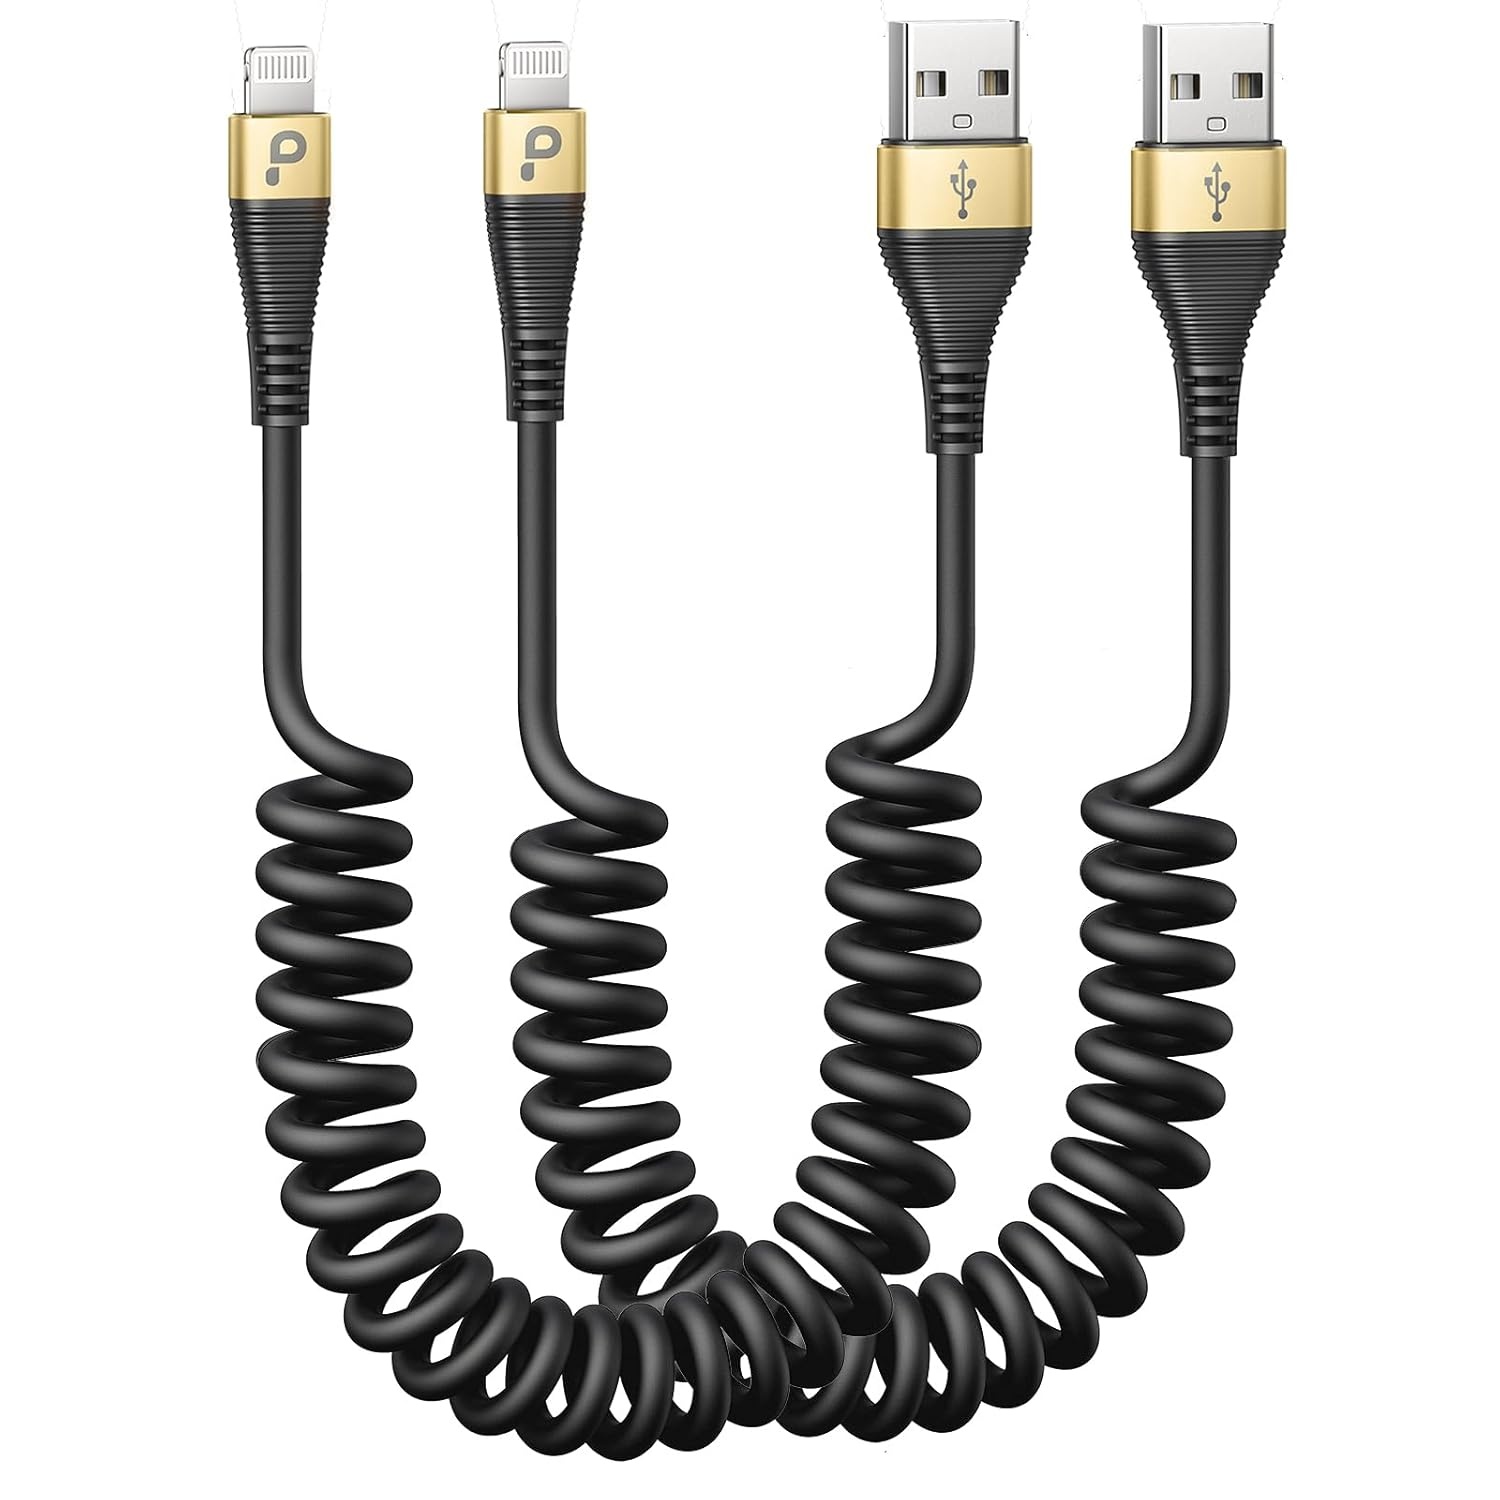
iPhone Charger Cable for Car, 2 Pack 5FT [Apple MFi Certified] Coiled Lightning Cable iPhone Charger Cord Compatible with iPhone 14/13/12/11 Pro Max/XS MAX/XR/XS/8/iPad/iPod/CarPlay-Gold
Overview Brand : PRAKIE Connector Type : USB Type A Cable Type : Lightning Compatible Devices : iPhone 14/ 14 pro Max /14 pro/14 Plus, iPhone 13 Pro Max/13 Pro/13 Mini, iPhone 12 Pro Max/12 Pro/12 / 12 Mini, iPhone 11 Pro Max/11 Pro/11, iPhone XS Max/XS/ XR / X, iPhone 8 / 8 Plus, iPhone 7/7 Plus, iPhone 6S Plus/6S/6 Plus/ 6, iPhone 5S/5C/5/SE, iPad/AirPods and more iPhone 14/ 14 pro Max /14 pro/14 Plus, iPhone 13 Pro Max/13 Pro/13 Mini, iPhone 12 Pro Max/12 Pro/12 / 12 Mini, iPhone 11 Pro Max/11 Pro/11, iPhone XS Max/XS/ XR / X, iPhone 8 / 8 Plus, iPhon… See more Special Feature : Fast Charging About this item 【Coiled Lightning Cable Made for Car】 The iPhone charger cord stretchable design, no tangle, no knot, stretch freely, does not take up space. The iPhone charging cable is made of upgraded high quality PU material, which is flexible, easy to stretch, effortless, quick to rebound and not easily deformed. 【MFI Certified iPhone Cable】 This iPhone charger cable has a built-in MFI certified chip.Apple Mfi certified coiled lightning cable, 100% compatible with iPhone. Support all iOS versions, no warning message pops up. Ensures your Lightning device can transfer and charge data safely and quickly.Provides security for your device. 【Safe iPhone Charger Fast Charging and Data Sync】 The high purity and thicker copper cable ensures faster and more stable charging, which has a positive effect on the battery life of your mobile iPhone. The retractable iPhone charger can support fast charging up to 2.4A. It also supports data transfer speeds of up to 480Mbps, making it easy to transfer music, photos, videos and files in seconds. 【Perfectly Compatible with Apple Devices】 Compatible with iPhone 14/ 14 pro Max /14 pro/14 Plus, iPhone 13 Pro Max/13 Pro/13 Mini, iPhone 12 Pro Max/12 Pro/12 / 12 Mini, iPhone 11 Pro Max/11 Pro/11, iPhone XS Max/XS/ XR / X, iPhone 8 / 8 Plus, iPhone 7/7 Plus, iPhone 6S Plus/6S/6 Plus/ 6, iPhone 5S/5C/5/SE, iPad/AirPods and more.Also compatible with CarPlay.The Apple CarPlay cable connection is stable, so please feel free to use it. 【Multi-Application iPhone Cord】 The 3ft elastic coiled lightning cable is designed to stretch from 1 foot to 3 feet and up to 4 feet. The 5ft elastic coiled lightning cable is designed to stretch from 2 foot to 5 feet and up to 6 feet. Stretches easily and effortlessly. Convenient for charging your devices in the bedroom, on the sofa, in the office, while travelling, even if you're sitting in the back seat of the car. Easy to use for different occasions, perfect for your different needs. 【What You Get】 2 Pack 5ft short iPhone charging cable (coiled lightning charger cable). 【Quality Service】 High quality product quality assurance, please use with confidence. Note: If you are experience problems with the CarPlay function, please try to re-plug the coiled iPhone charger cable for car, revere we the lightning plug before connecting to CarPlay.If you have any further questions, please feel free to contact us. We'll be happy to help you.
Brand: PRAKIE
Category: Electronics > Electronics Accessories > Cables > Storage & Data Transfer Cables > USB Cables